Femi Kuti

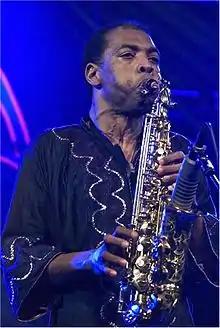
Kuti performing on 10 November 2008

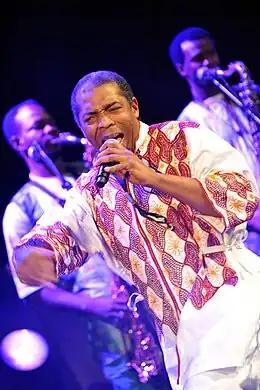
Performance at Warszawa Cross Culture Festival – 25 September 2011

Olufela Olufemi Anikulapo Kuti (born 16 June 1962), popularly known as Femi Kuti, is a Nigerian musician born in London and raised in Lagos. He is the eldest son of Afrobeat pioneer Fela Kuti and a grandchild of political campaigner, women's rights activist and traditional aristocrat Funmilayo Ransome-Kuti.